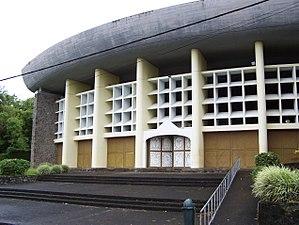
Matouba est un lieu-dit de la commune de Saint-Claude en Guadeloupe. Ce site est célèbre d'un point de vue historique avec la mort de Louis Delgrès, économique avec sa source d'eau naturelle puisée à 742 m d'altitude dans le parc national de la Guadeloupe protégé de toute pollution, et touristique avec le saut de Matouba et le départ de différents « traces » de randonnée.